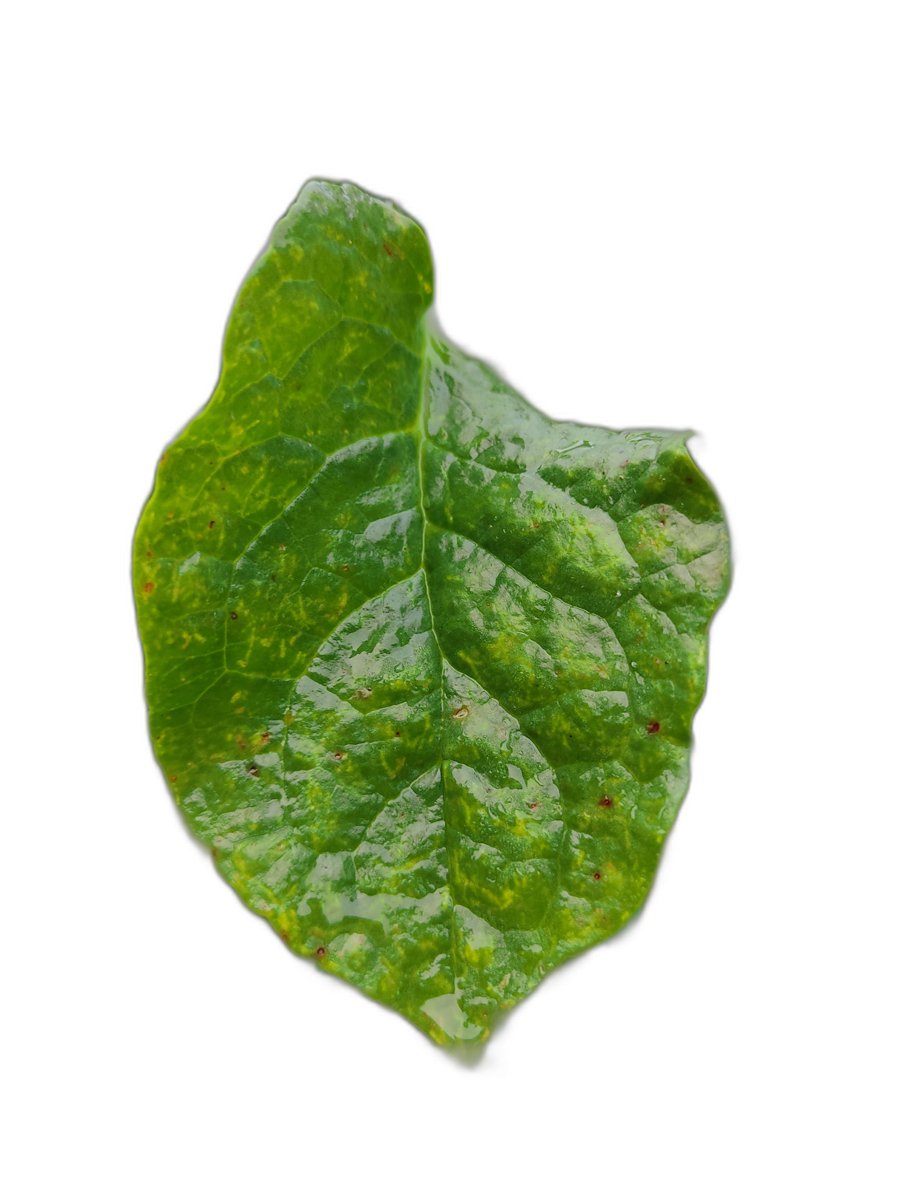
Label: Pest-Damage